Peter Bartholomew

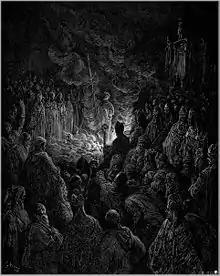
"Barthelemi Undergoing the Ordeal of Fire" (Gustave Doré)

Peter Bartholomew (1075 – 20 April 1099) was a French soldier and mystic who was part of the First Crusade as part of the army of Raymond of Saint-Gilles. Peter was initially a servant to William, Lord of Cunhlat.